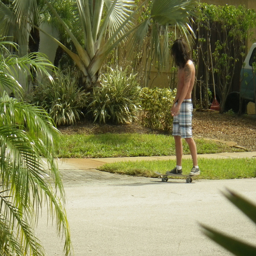
A young man riding a skateboard without a shirt on.
A person in skates on footpath in the garden.
a shirtless male skateboarder some grass and plants
a man with no shirt skate boarding down a street
The young shirtless man rides his skateboard on the road.